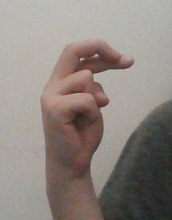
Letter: zay